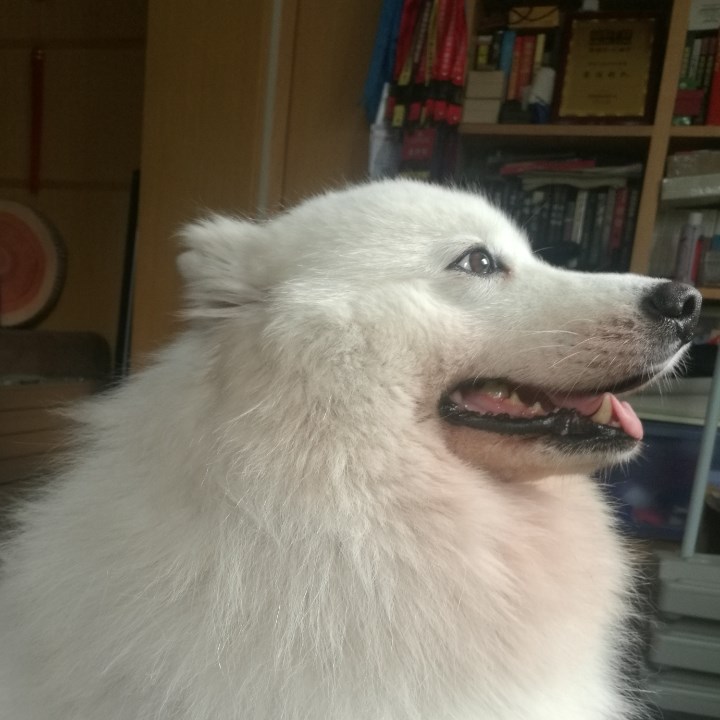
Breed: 2192-n000088-Samoyed